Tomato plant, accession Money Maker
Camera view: vertical (180 deg); turntable rotation: 0 degrees
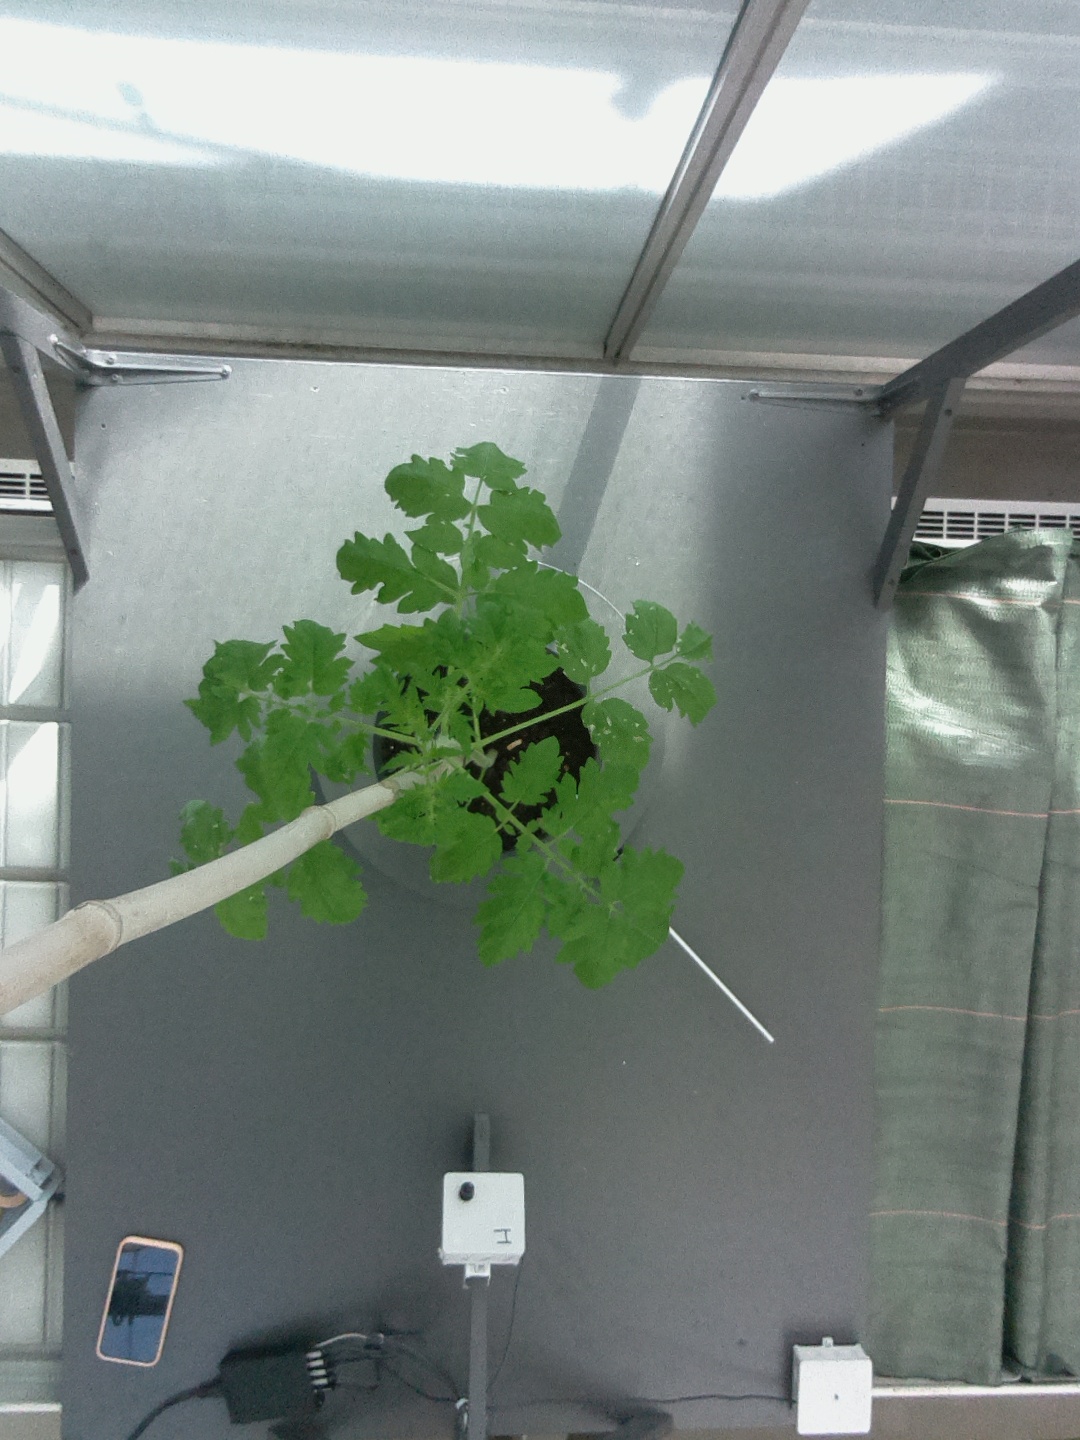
BBCH growth stage 14: 8 of true leaves visible